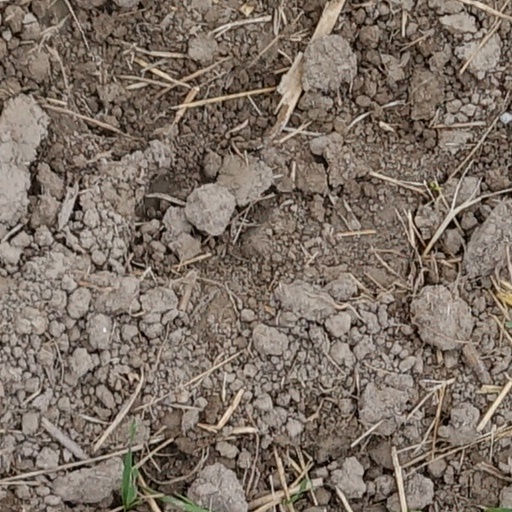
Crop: wheat